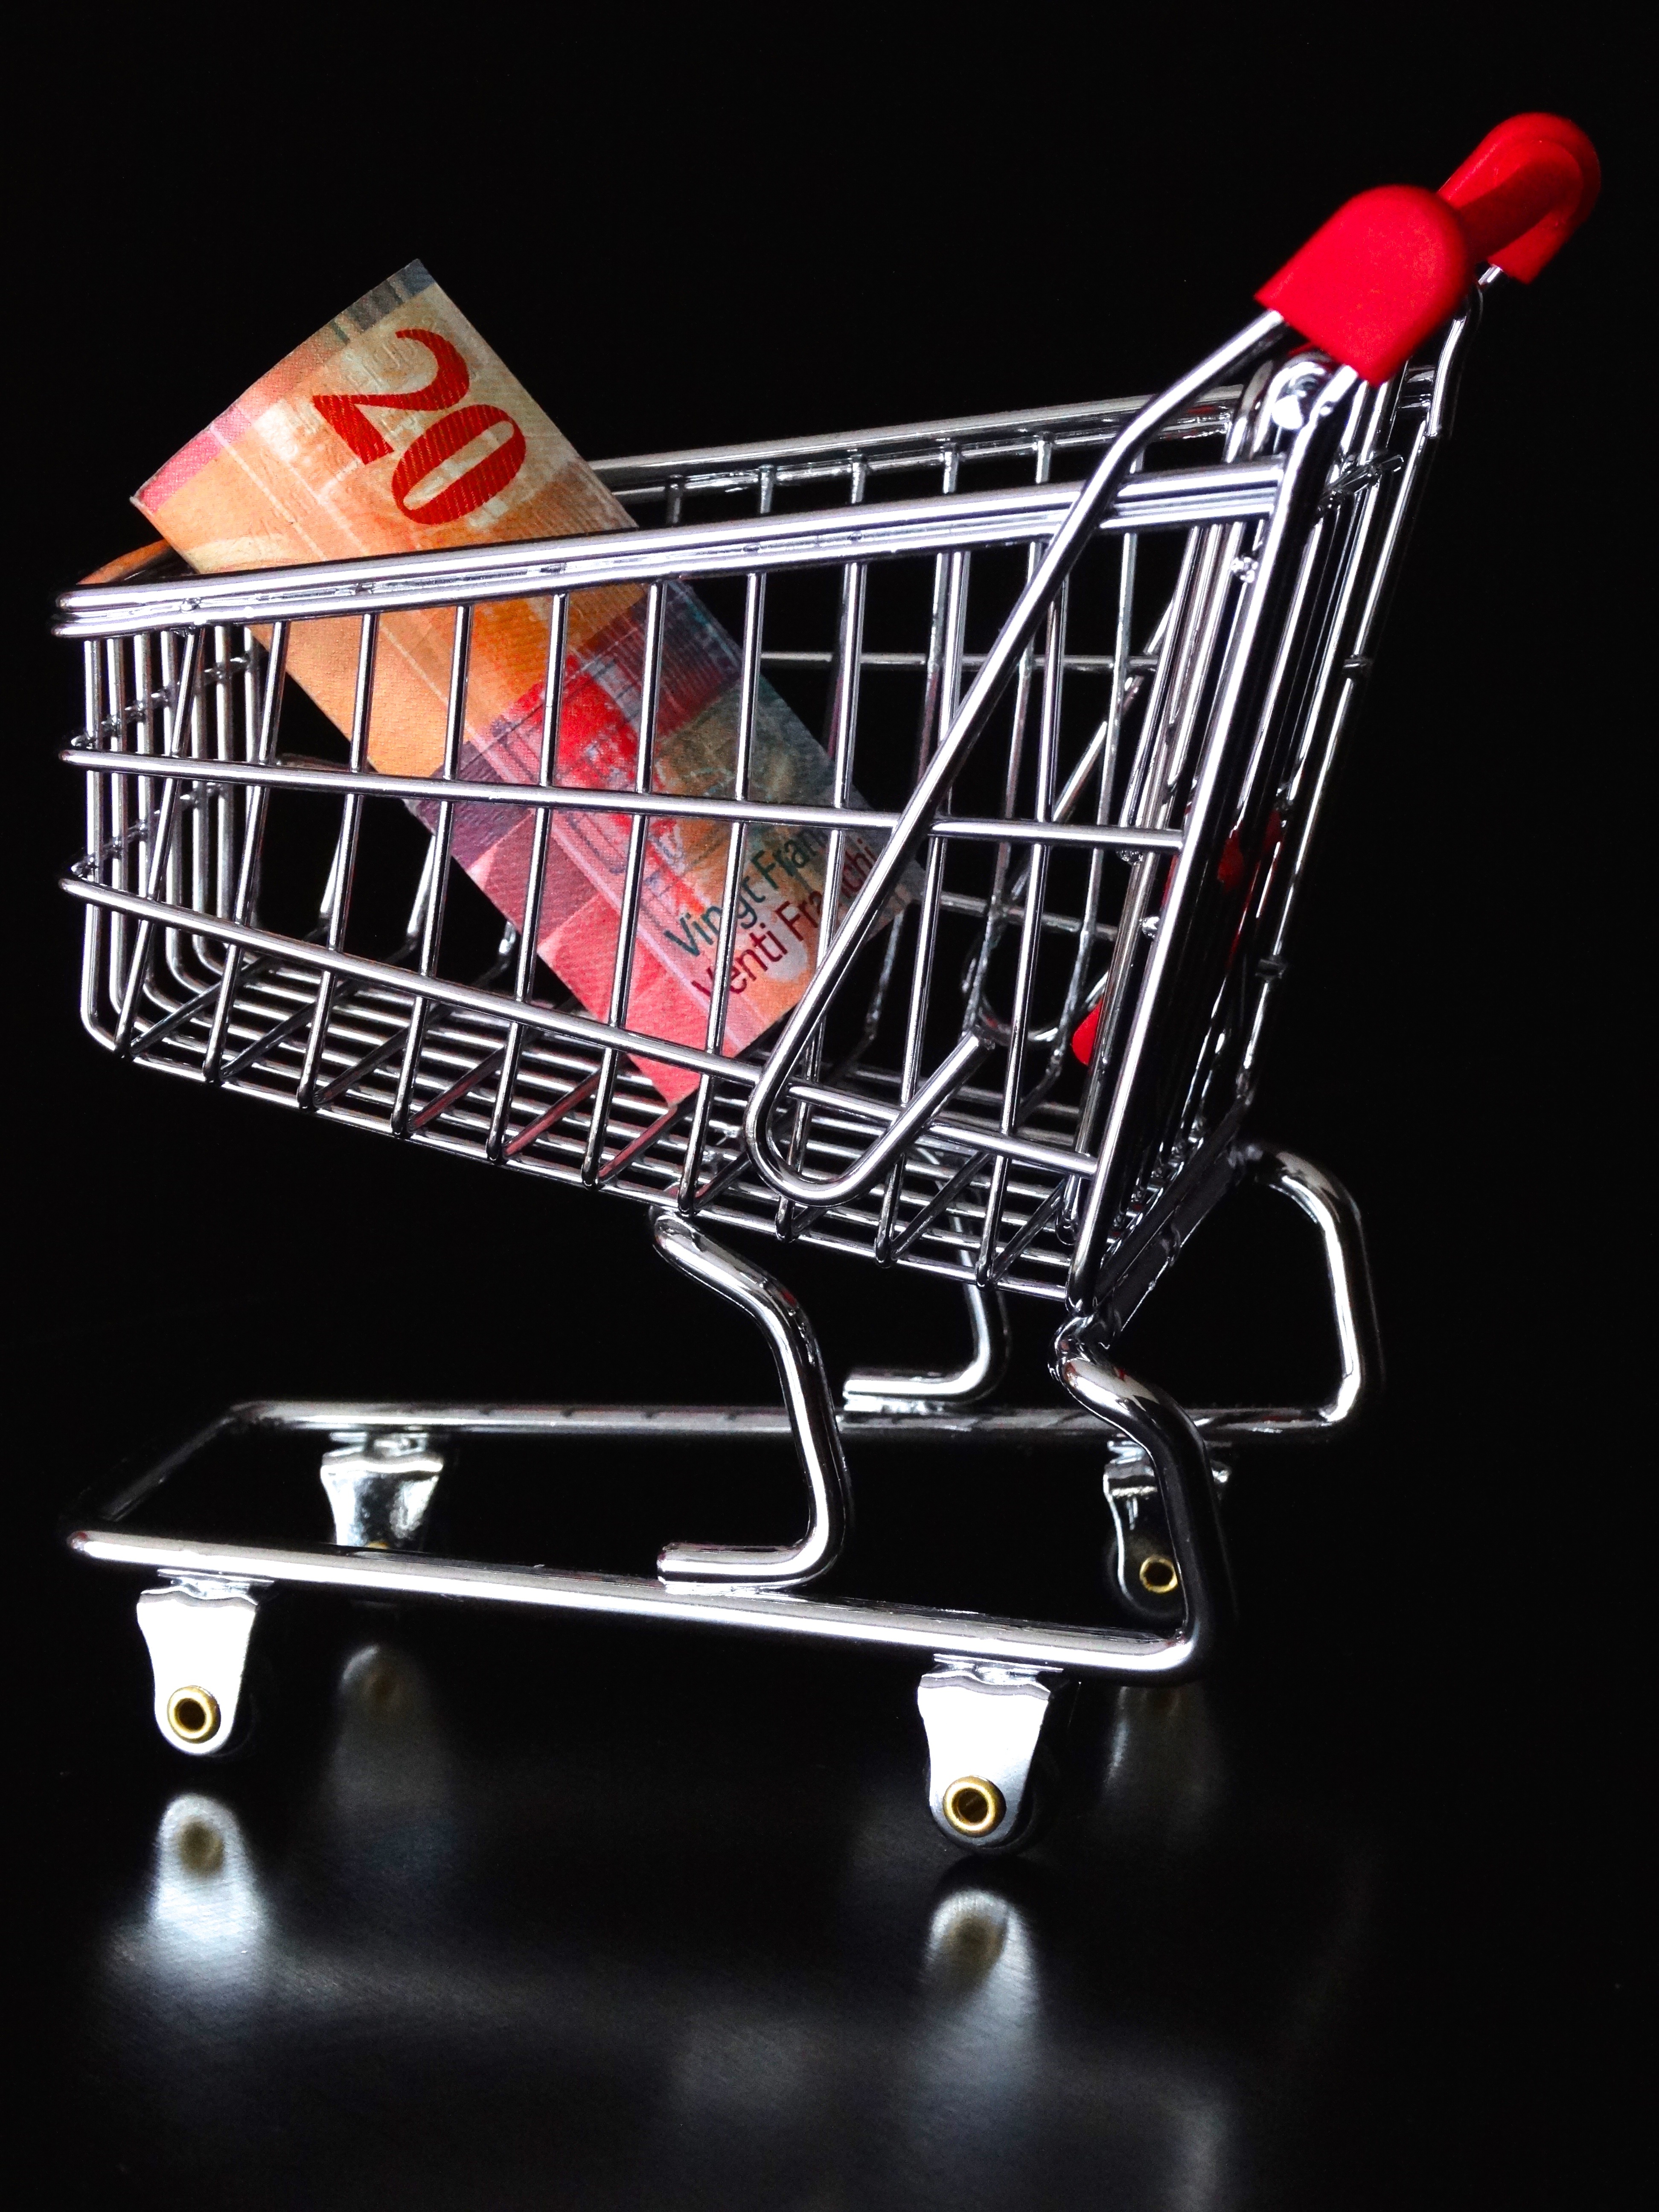
cart, chair, vehicle, money, shopping, furniture, basket, toy, product, chrome, bassinet, shiny, dare, purchasing, shopping cart, money note